Monk Soham

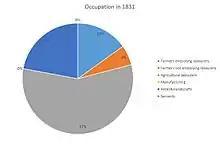
Occupation for inhabitants in Monk Soham according to 1831 census data

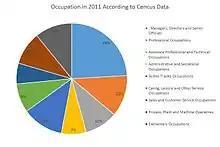
Occupation for inhabitants in Monk Soham according to 2011 census data

Census data for Monk Soham dates back to 1801. The earliest recorded population total at this time was 329. The highest number to be recorded by the census was in 1851 with a total population of 448. The population of this parish has been in decline since 1851, with the lowest recorded being in 2011 with a total population of 156, which is under half of the highest recorded figure.